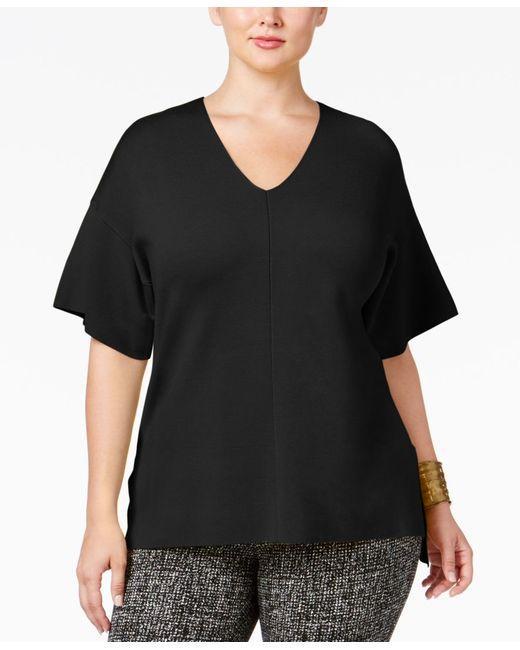
Frauen Plus Größe Milano Dolman Ärmel Pullover Top